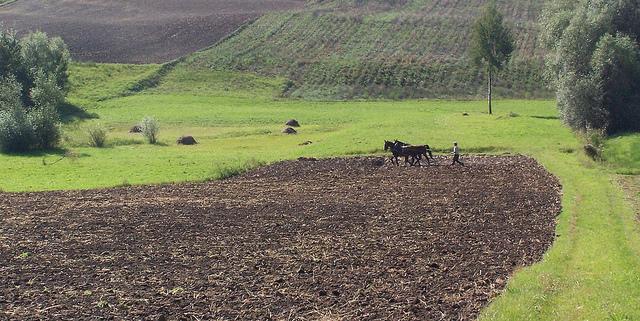
A man and two horses work in a field surrounded by grassy rolling hills.